Old Nærøy Church

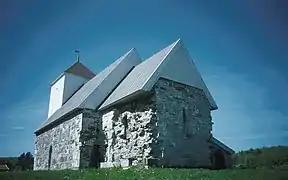
View of the church

Old Nærøy Church ( or ) is a former parish church of the Church of Norway in Nærøysund Municipality in Trøndelag county, Norway. It is located on the small island of Nærøya. It was once the main church for the Nærøy parish which is part of the Namdal prosti (deanery) in the Diocese of Nidaros. The stone church was originally built in a long church design during the 12th century.